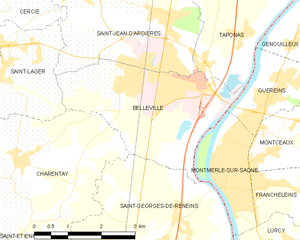
Carte des communes françaises